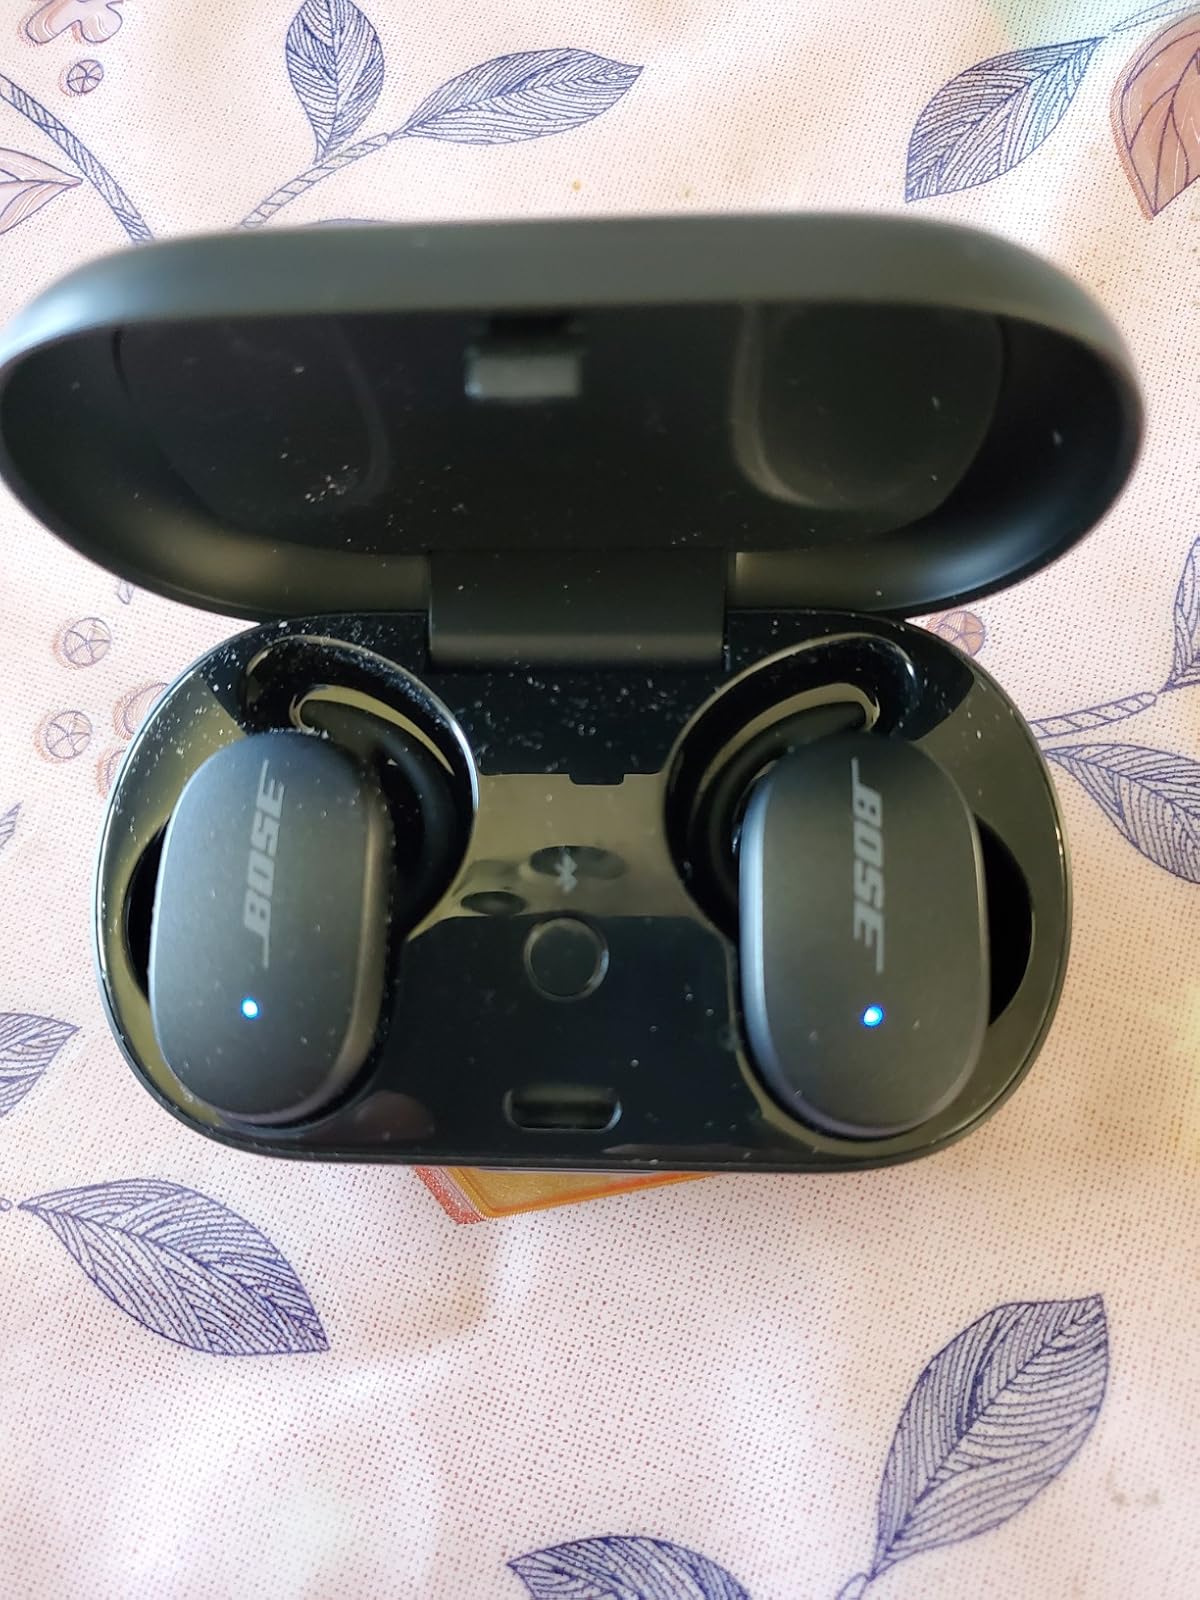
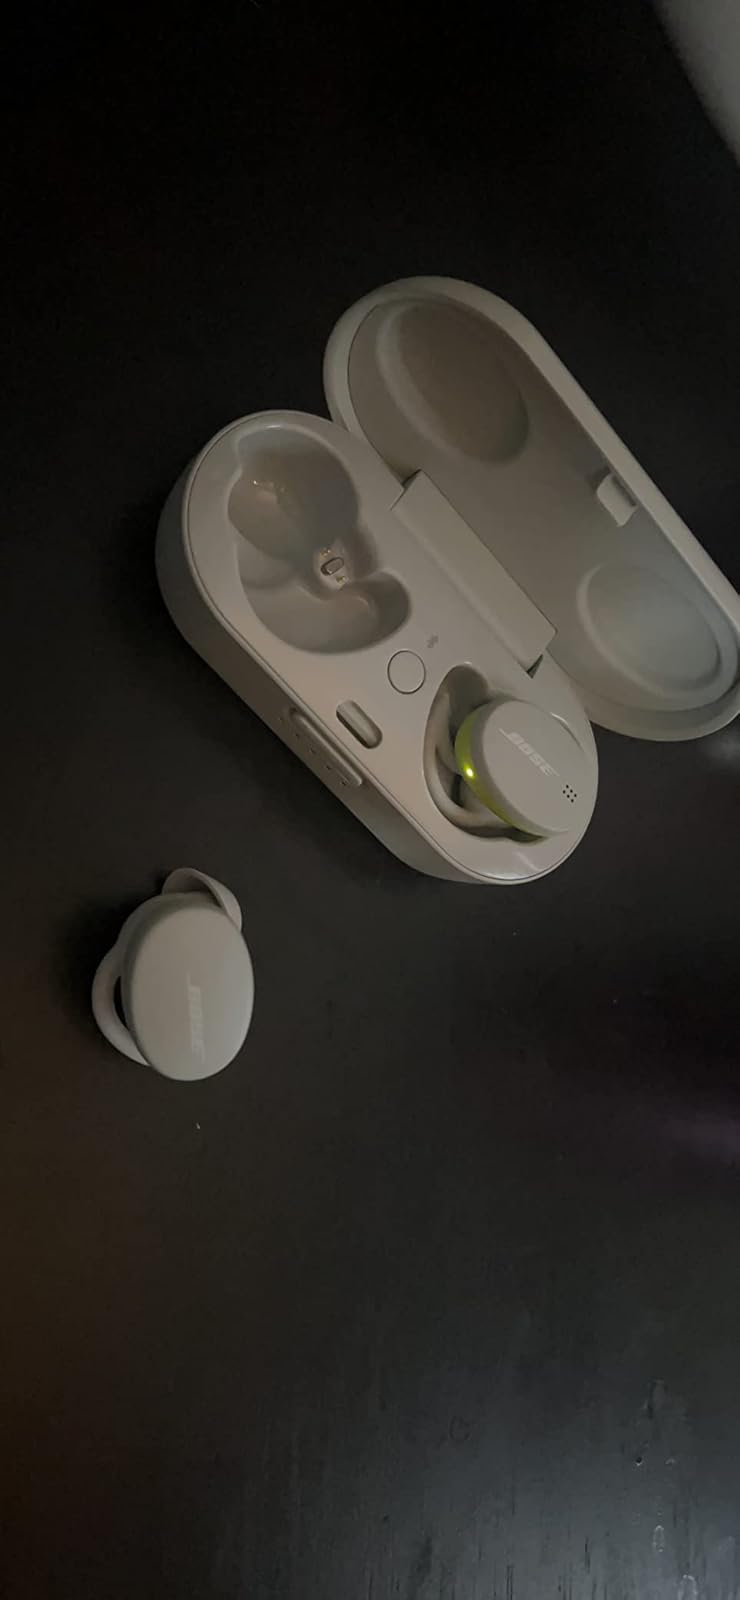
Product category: earbuds
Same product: no